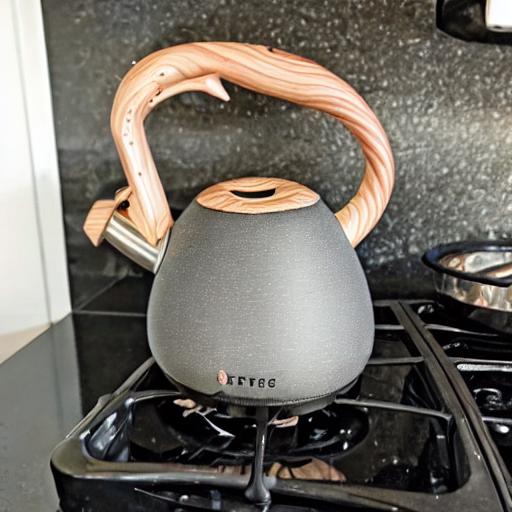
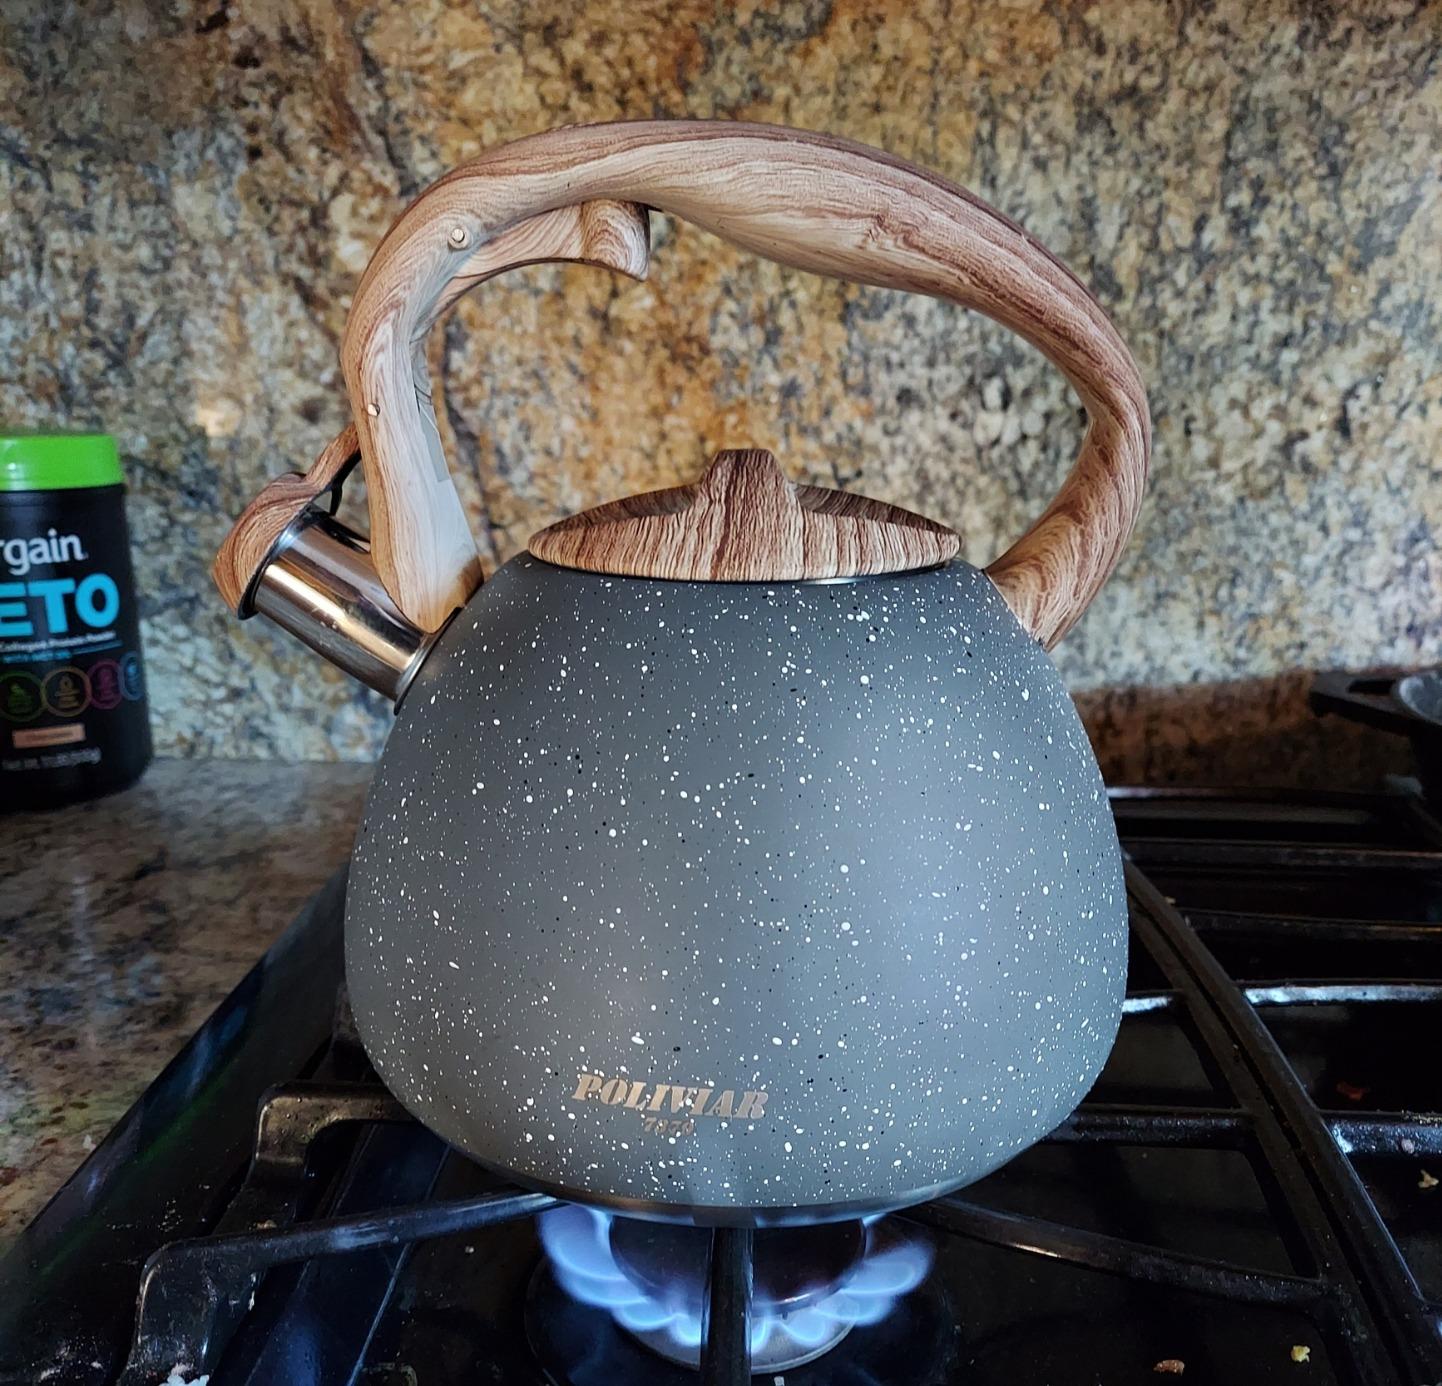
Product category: items_kettle
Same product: no